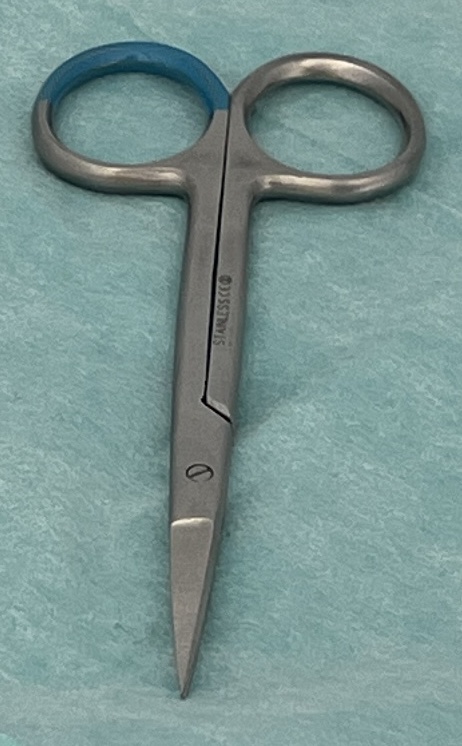
Hinged instrument state: closed